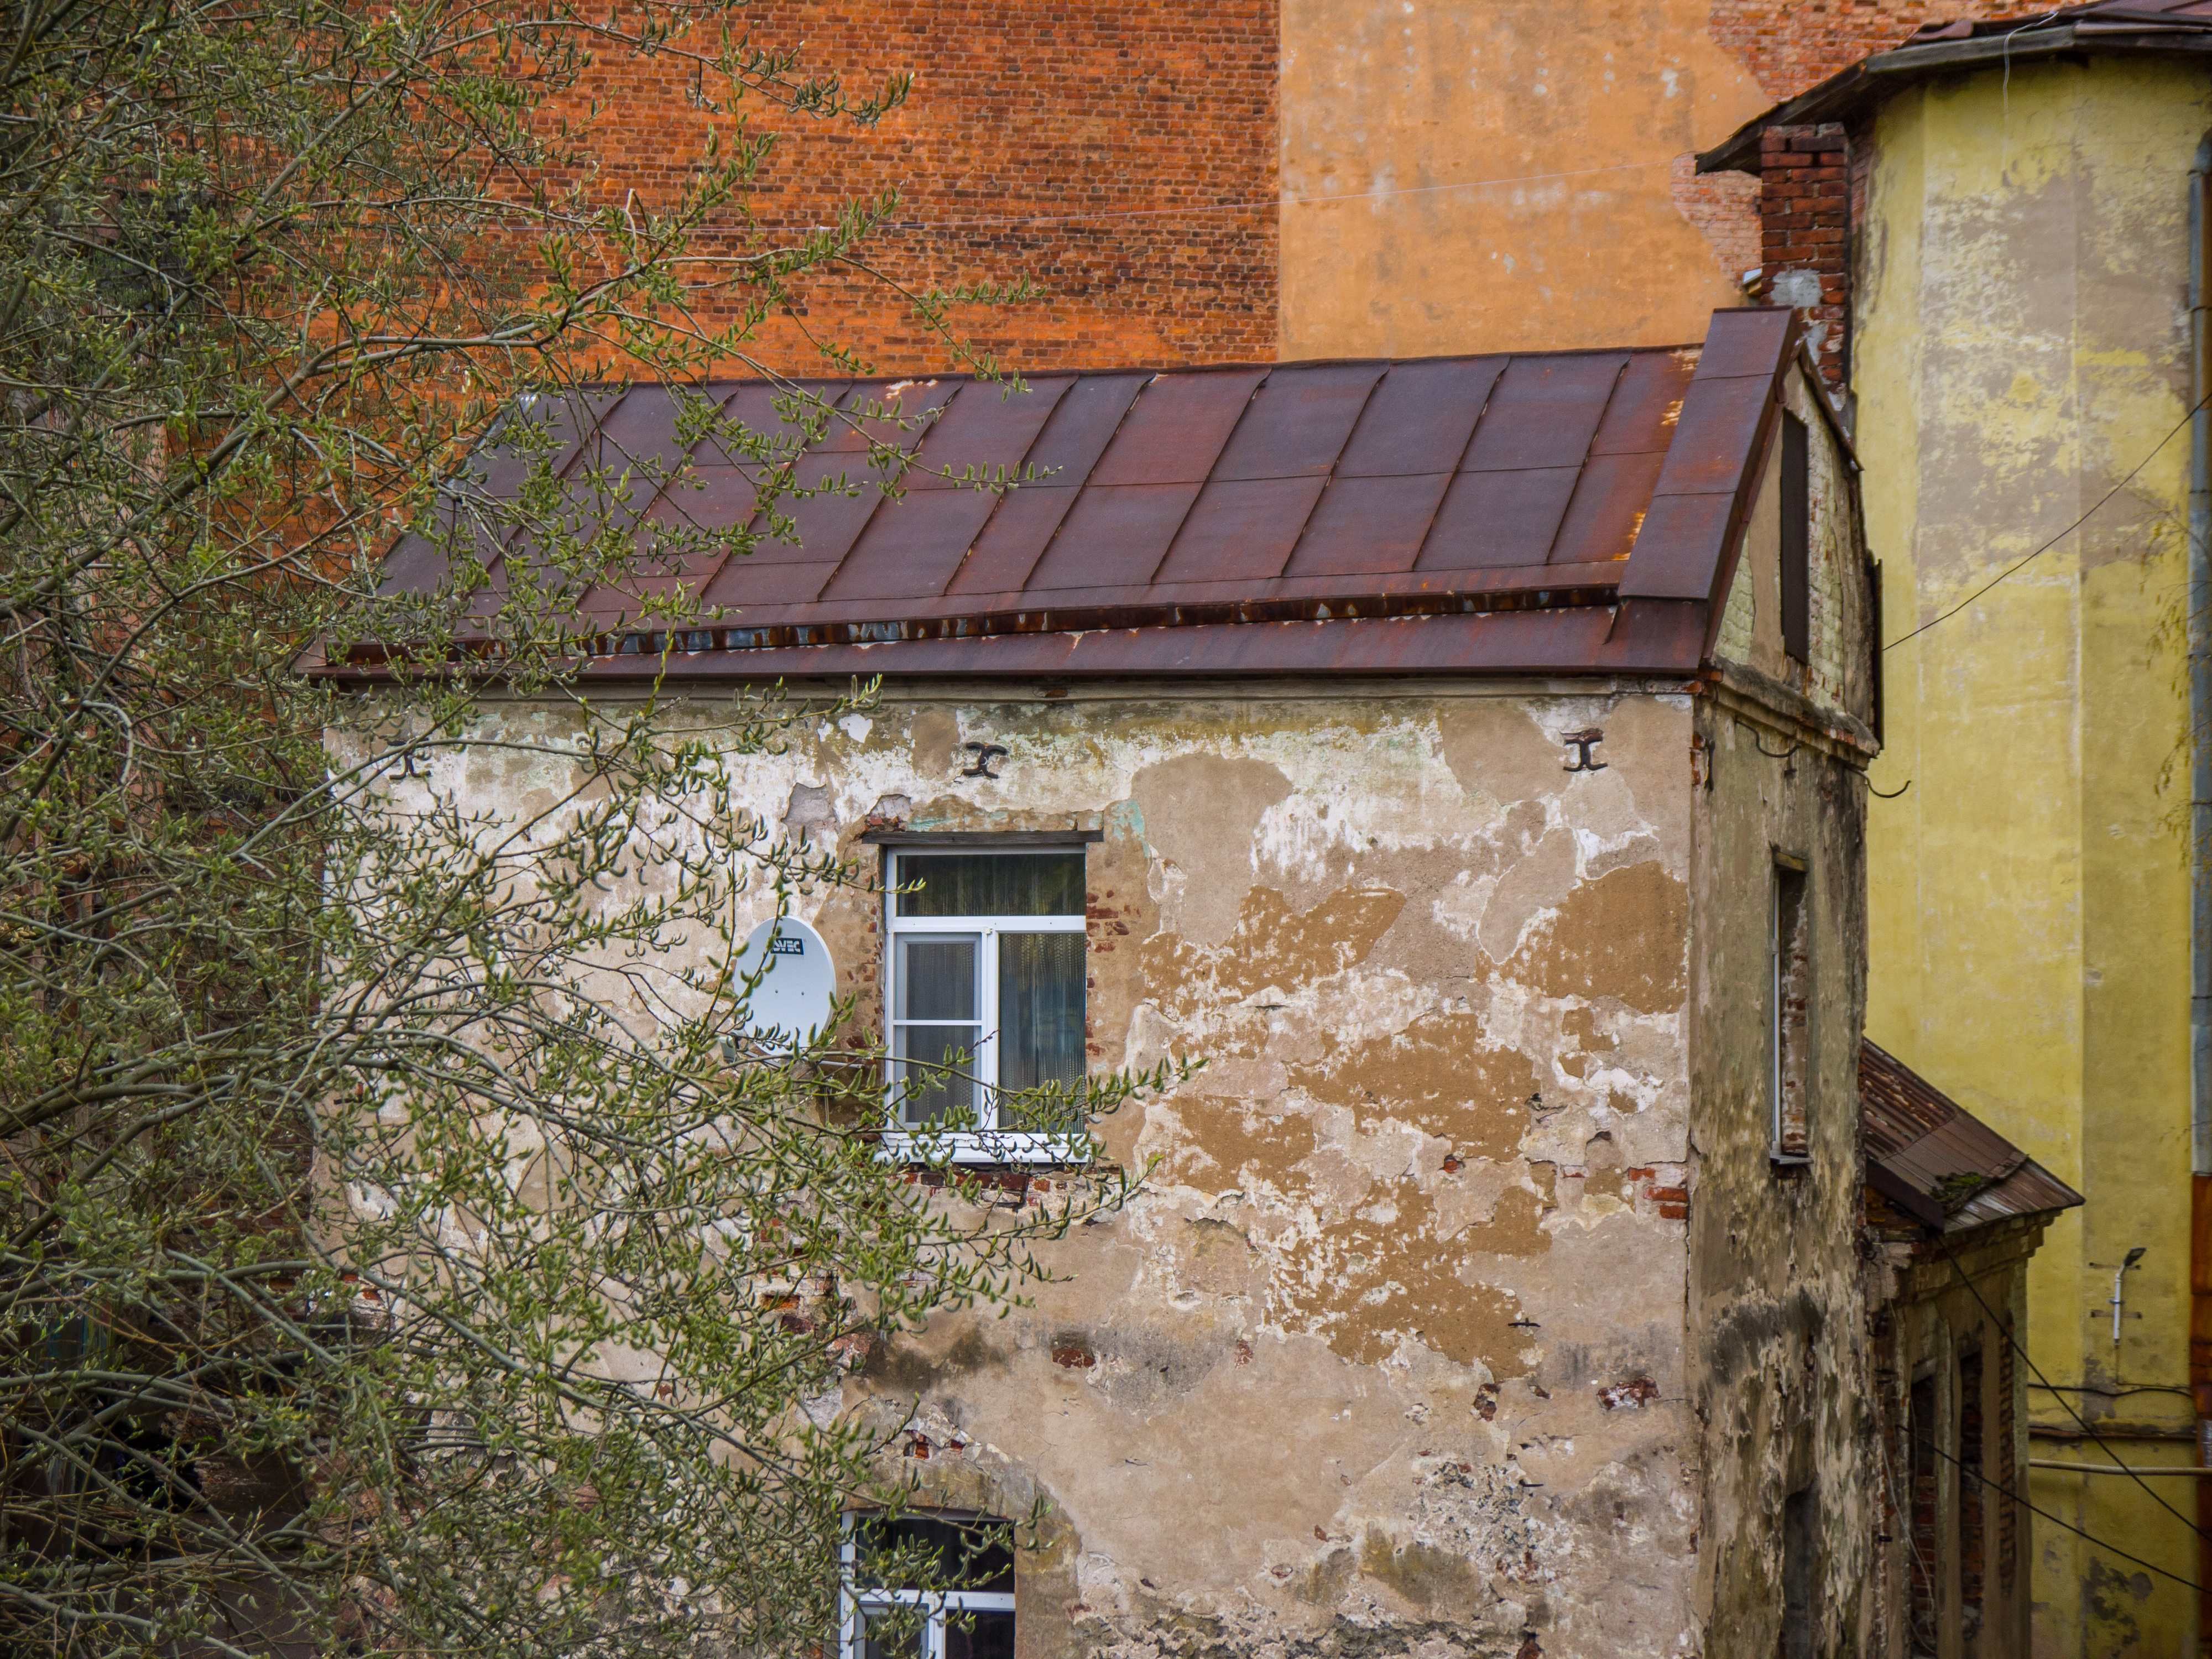
image, window, building, leaf, fixture, wood, rectangle, brickwork, brick, rural area, roof, Tints and shades, facade, twig, building material, symmetry, house, tree, sash window, shadow, cottage, metal, city, daylighting, pattern